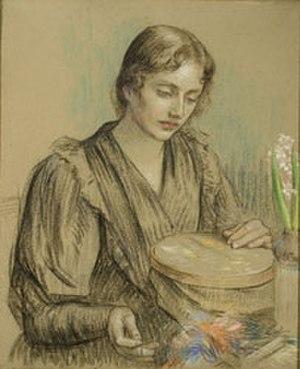
Louise Catherine Breslau, nom francisé de Maria Luise Katharina Breslau, née à Munich le 6 décembre 1856, et morte le 12 mai 1927 dans le 16ᵉ arrondissement de Paris, est une peintre allemande naturalisée suisse.
Madeleine Zillhardt, née le 10 juin 1863 à Saint-Quentin et décédée le 16 avril 1950 à Neuilly-sur-Seine est une artiste française, écrivaine, décoratrice et peintre. Sa vie et son parcours sont liés à une autre artiste, la peintre germano-suisse Louise Catherine Breslau, dont elle fut la compagne, la muse et l'inspiratrice. Elles vécurent ensemble plus de quarante ans, une vie tournée vers l'art.
Le musée des Beaux-Arts de Dijon est l'un des plus importants et l'un des plus anciens musées de France. Situé au cœur de la ville, il occupe l'ancien palais ducal, siège au XVᵉ siècle de l’État bourguignon. Lorsque le duché est rattaché au royaume de France, le palais devient le logis du roi, puis se transforme au XVIIᵉ siècle en palais des États de Bourgogne, sur un projet de Jules Hardouin-Mansart.